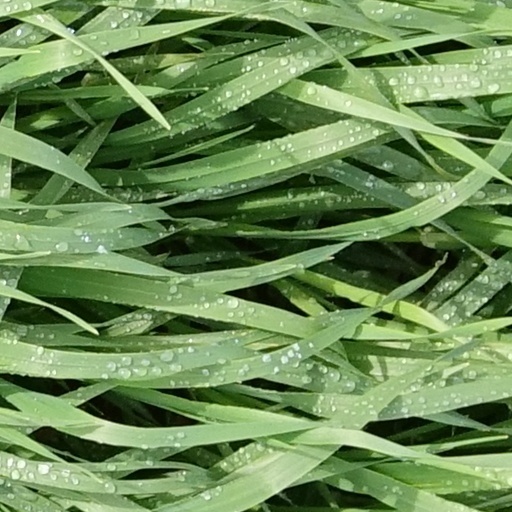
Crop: wheat